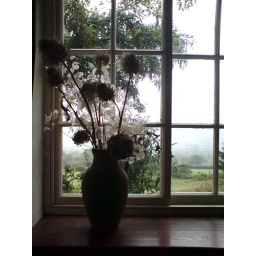
flowers in the window